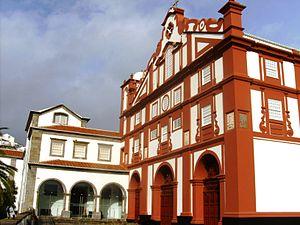
Angra do Heroísmo est une ville et une municipalité portugaise, située sur la côte sud de l'île de Terceira, dans l'archipel des Açores, dont elle fut la capitale entre 1766 et 1832. Son centre est classé au patrimoine mondial de l'Unesco.